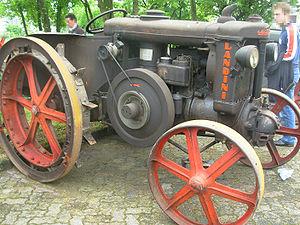
La politique agricole fasciste en Italie fut une politique appliquée par Benito Mussolini sous le régime fasciste, dans les années 1920 - 1940, dans le but d'assurer l'autosuffisance alimentaire de l'Italie.